Ganerbenburg

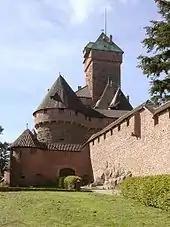
One of the earliest known examples of a joint inheritance or "Ganerbschaft": the reconstructed Hohkönigsburg in Alsace

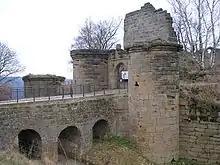
One of the largest castle ruins in Franconia: Altenstein near Maroldsweisach

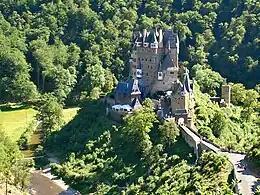
The "multi-family castle" of Eltz on the Moselle

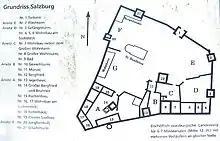
Plan of Franconia's Salzburg Castle above Bad Neustadt

The German word "ganerbe" appears in the Middle High German romance, "Parzival", written by Wolfram von Eschenbach around 1200. The legal term "Ganerbschaft" appears from textual evidence to go back at least to the second half of the 9th century. In Old High German, "gan" meant "common", "joint" or "commoner". Accordingly, the term "Ganerbenburg" may be roughly translated as "common inheritors' castle". The first historically verifiable "Ganerbschaft" arrangement appears in the 13th century in Alsace at the castle of Haut-Kœnigsbourg.